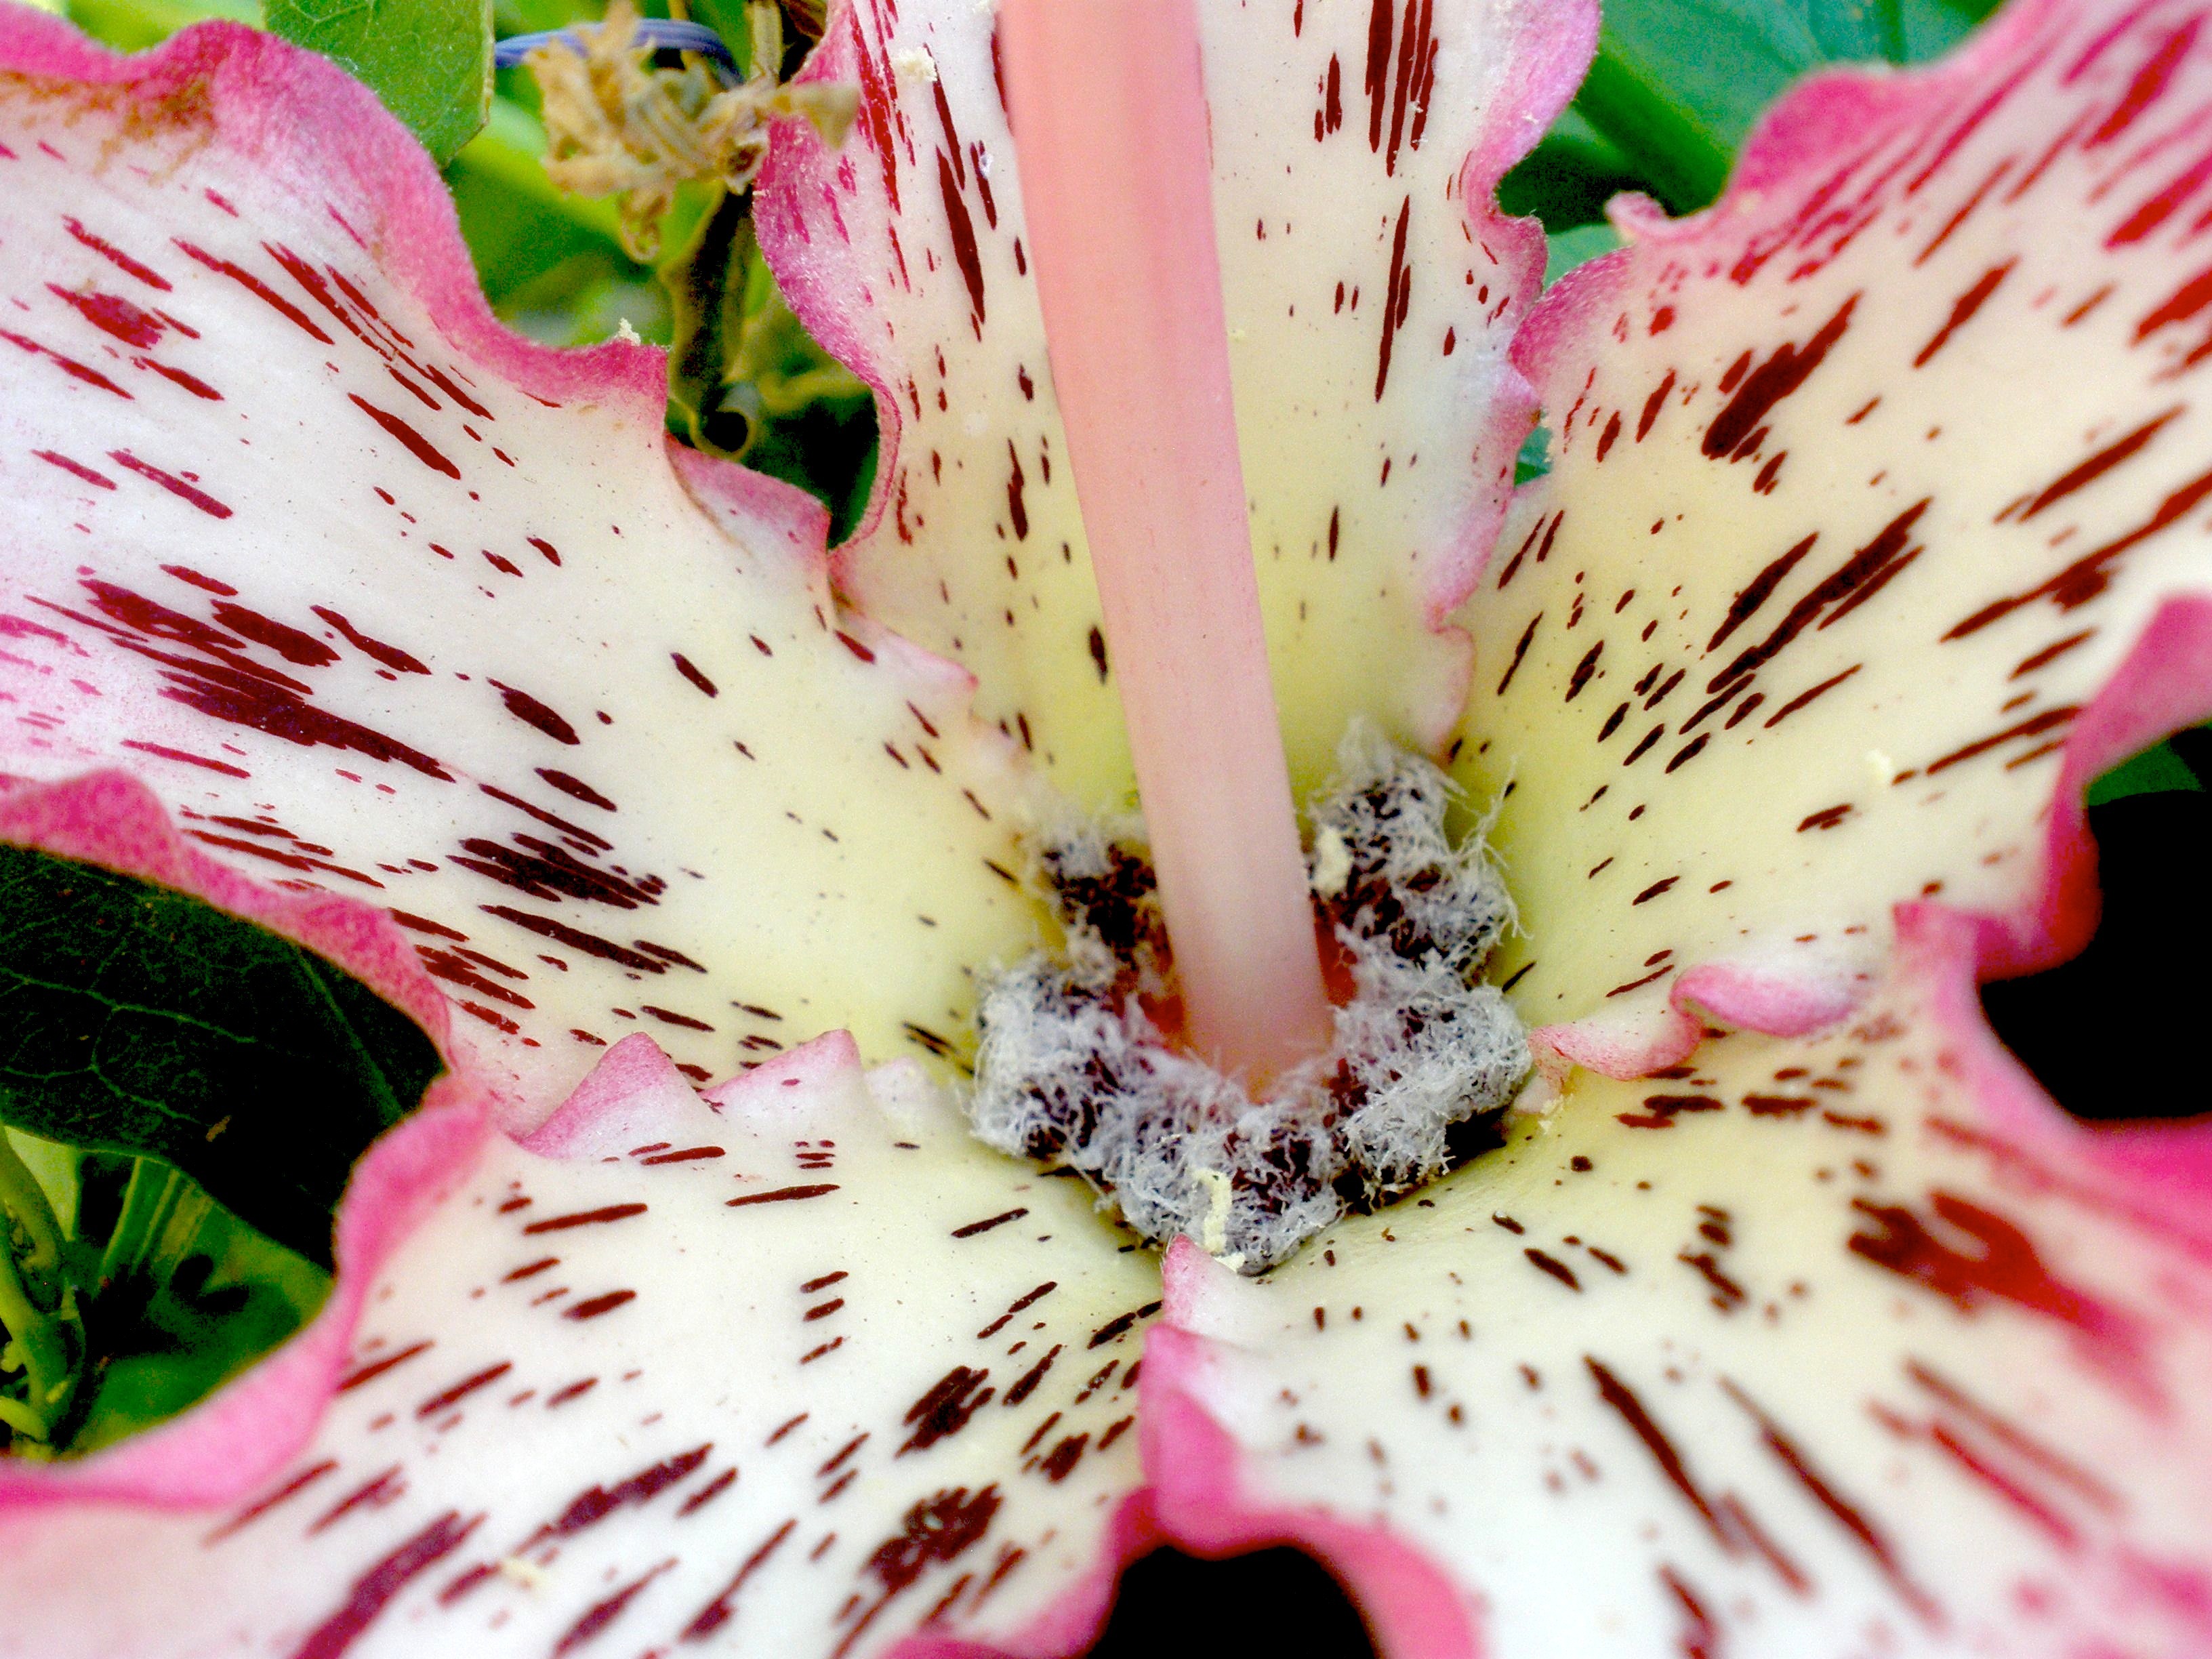
nature, blossom, plant, photography, stem, leaf, flower, petal, bloom, floral, environment, herb, natural, botany, agriculture, pink, flora, botanical, wild flower, wildflower, close up, outdoors, vegetation, lily, horticulture, organic, macro photography, summer flowers, flowering plant, land plant